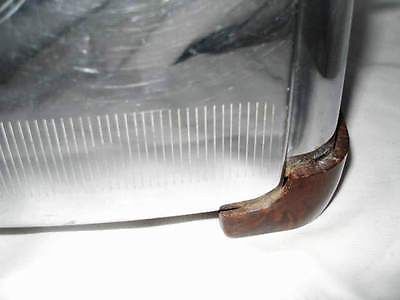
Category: toaster